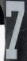
Number: 7